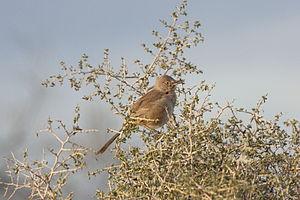
Le Moqueur de Bendire est une espèce de passereau de la famille des Mimidae. Il est originaire des zones désertiques des États-Unis et du Mexique.
Cette liste des oiseaux au Canada provient de Bird Checklists of the World en date du mois de juillet 2018.